Question: Please indicate a possible affordance area of the drink_with_bottle that can be used for drinking
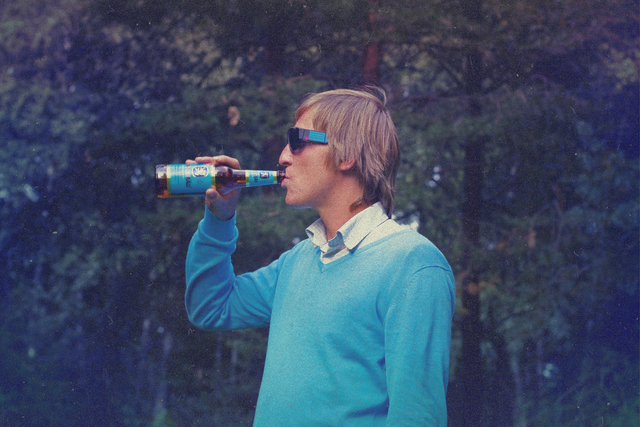
Answer: [154.5, 160.5, 282.5, 196.5]